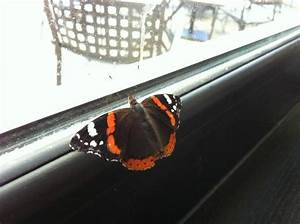
Label: farfalla